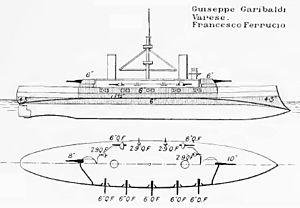
La Classe Giuseppe Garibaldi, fut une série de 10 croiseurs cuirassés construits en Italie sur les chantiers Orlando à Livourne et Ansaldo à Gênes.